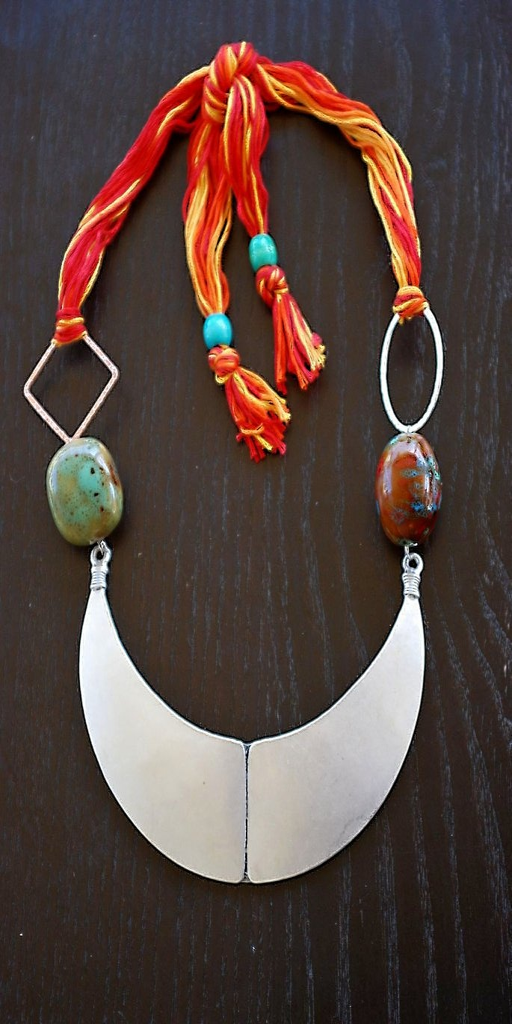
a creation from the collection .